Wilmington Football League

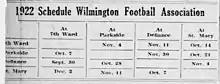

From 1922 to 1924, another league based in Wilmington, Delaware operated under the "Wilmington Football Association" name. Teams in 1922 included the Seventh Ward Chicks, Parkside, Defiance Academy Bulldogs, and the St. Mary's Cats. Ben Greenstein, editor for "The Evening Journal", was named president. Defiance clinched the 1922 championship by winning 78–0 against Seventh Ward. Seventh Ward left in the second season, bringing the league down to three teams. They set up a six-game schedule, with Defiance winning out again. In a meeting held on September 16, 1924, seven teams planned to join and Ed Fegley replaced Ben Greenstein as league president. Teams who planned to join on September 16 included, the Shamrock A.C., Eleventh Ward, Ninth Ward, the Defiance Academy Bulldogs, the South Side-Eden Snappers, Hillside, and the Rockford Yellow Jackets. The Yellow Jackets did not join and were replaced by Parkside; they soon after left and were replaced by the "Hibernians".